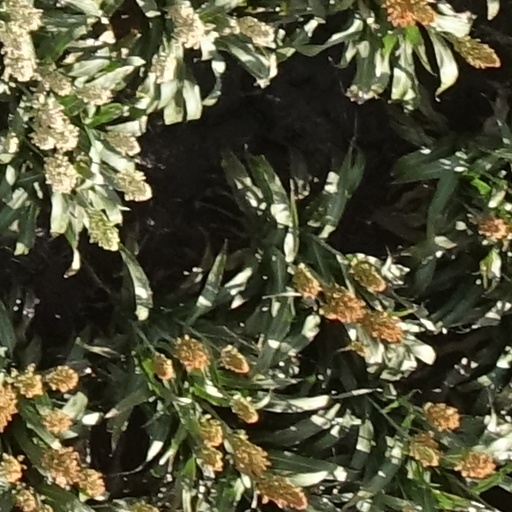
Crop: sorghum